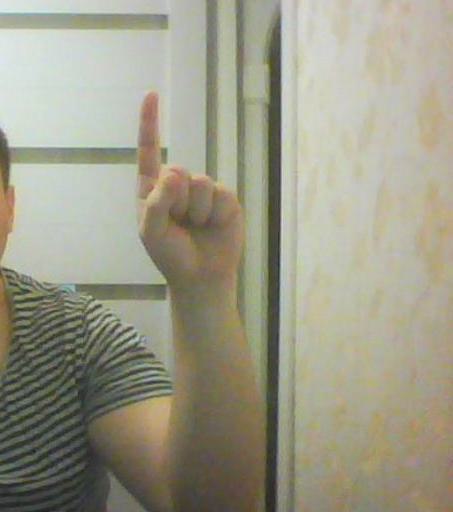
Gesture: one